Aldo Carrascoso

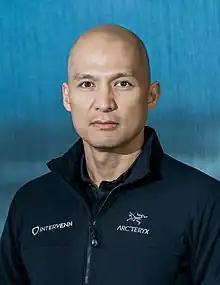

Aldo Carrascoso (born July 19, 1978) is a Filipino entrepreneur known for founding Veem and Jukin Media. He founded InterVenn Biosciences, an American pharmaceutical and biotechnology company, with Carolyn Bertozzi and served as its chief executive officer for six years.